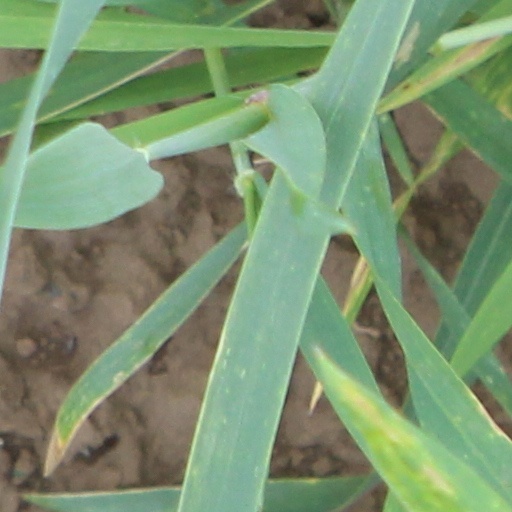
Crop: wheat